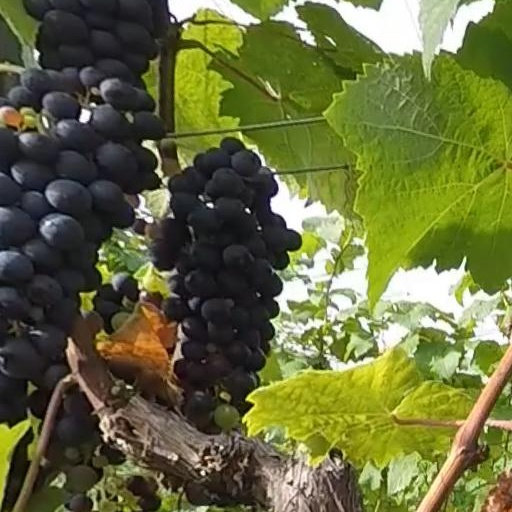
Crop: grape